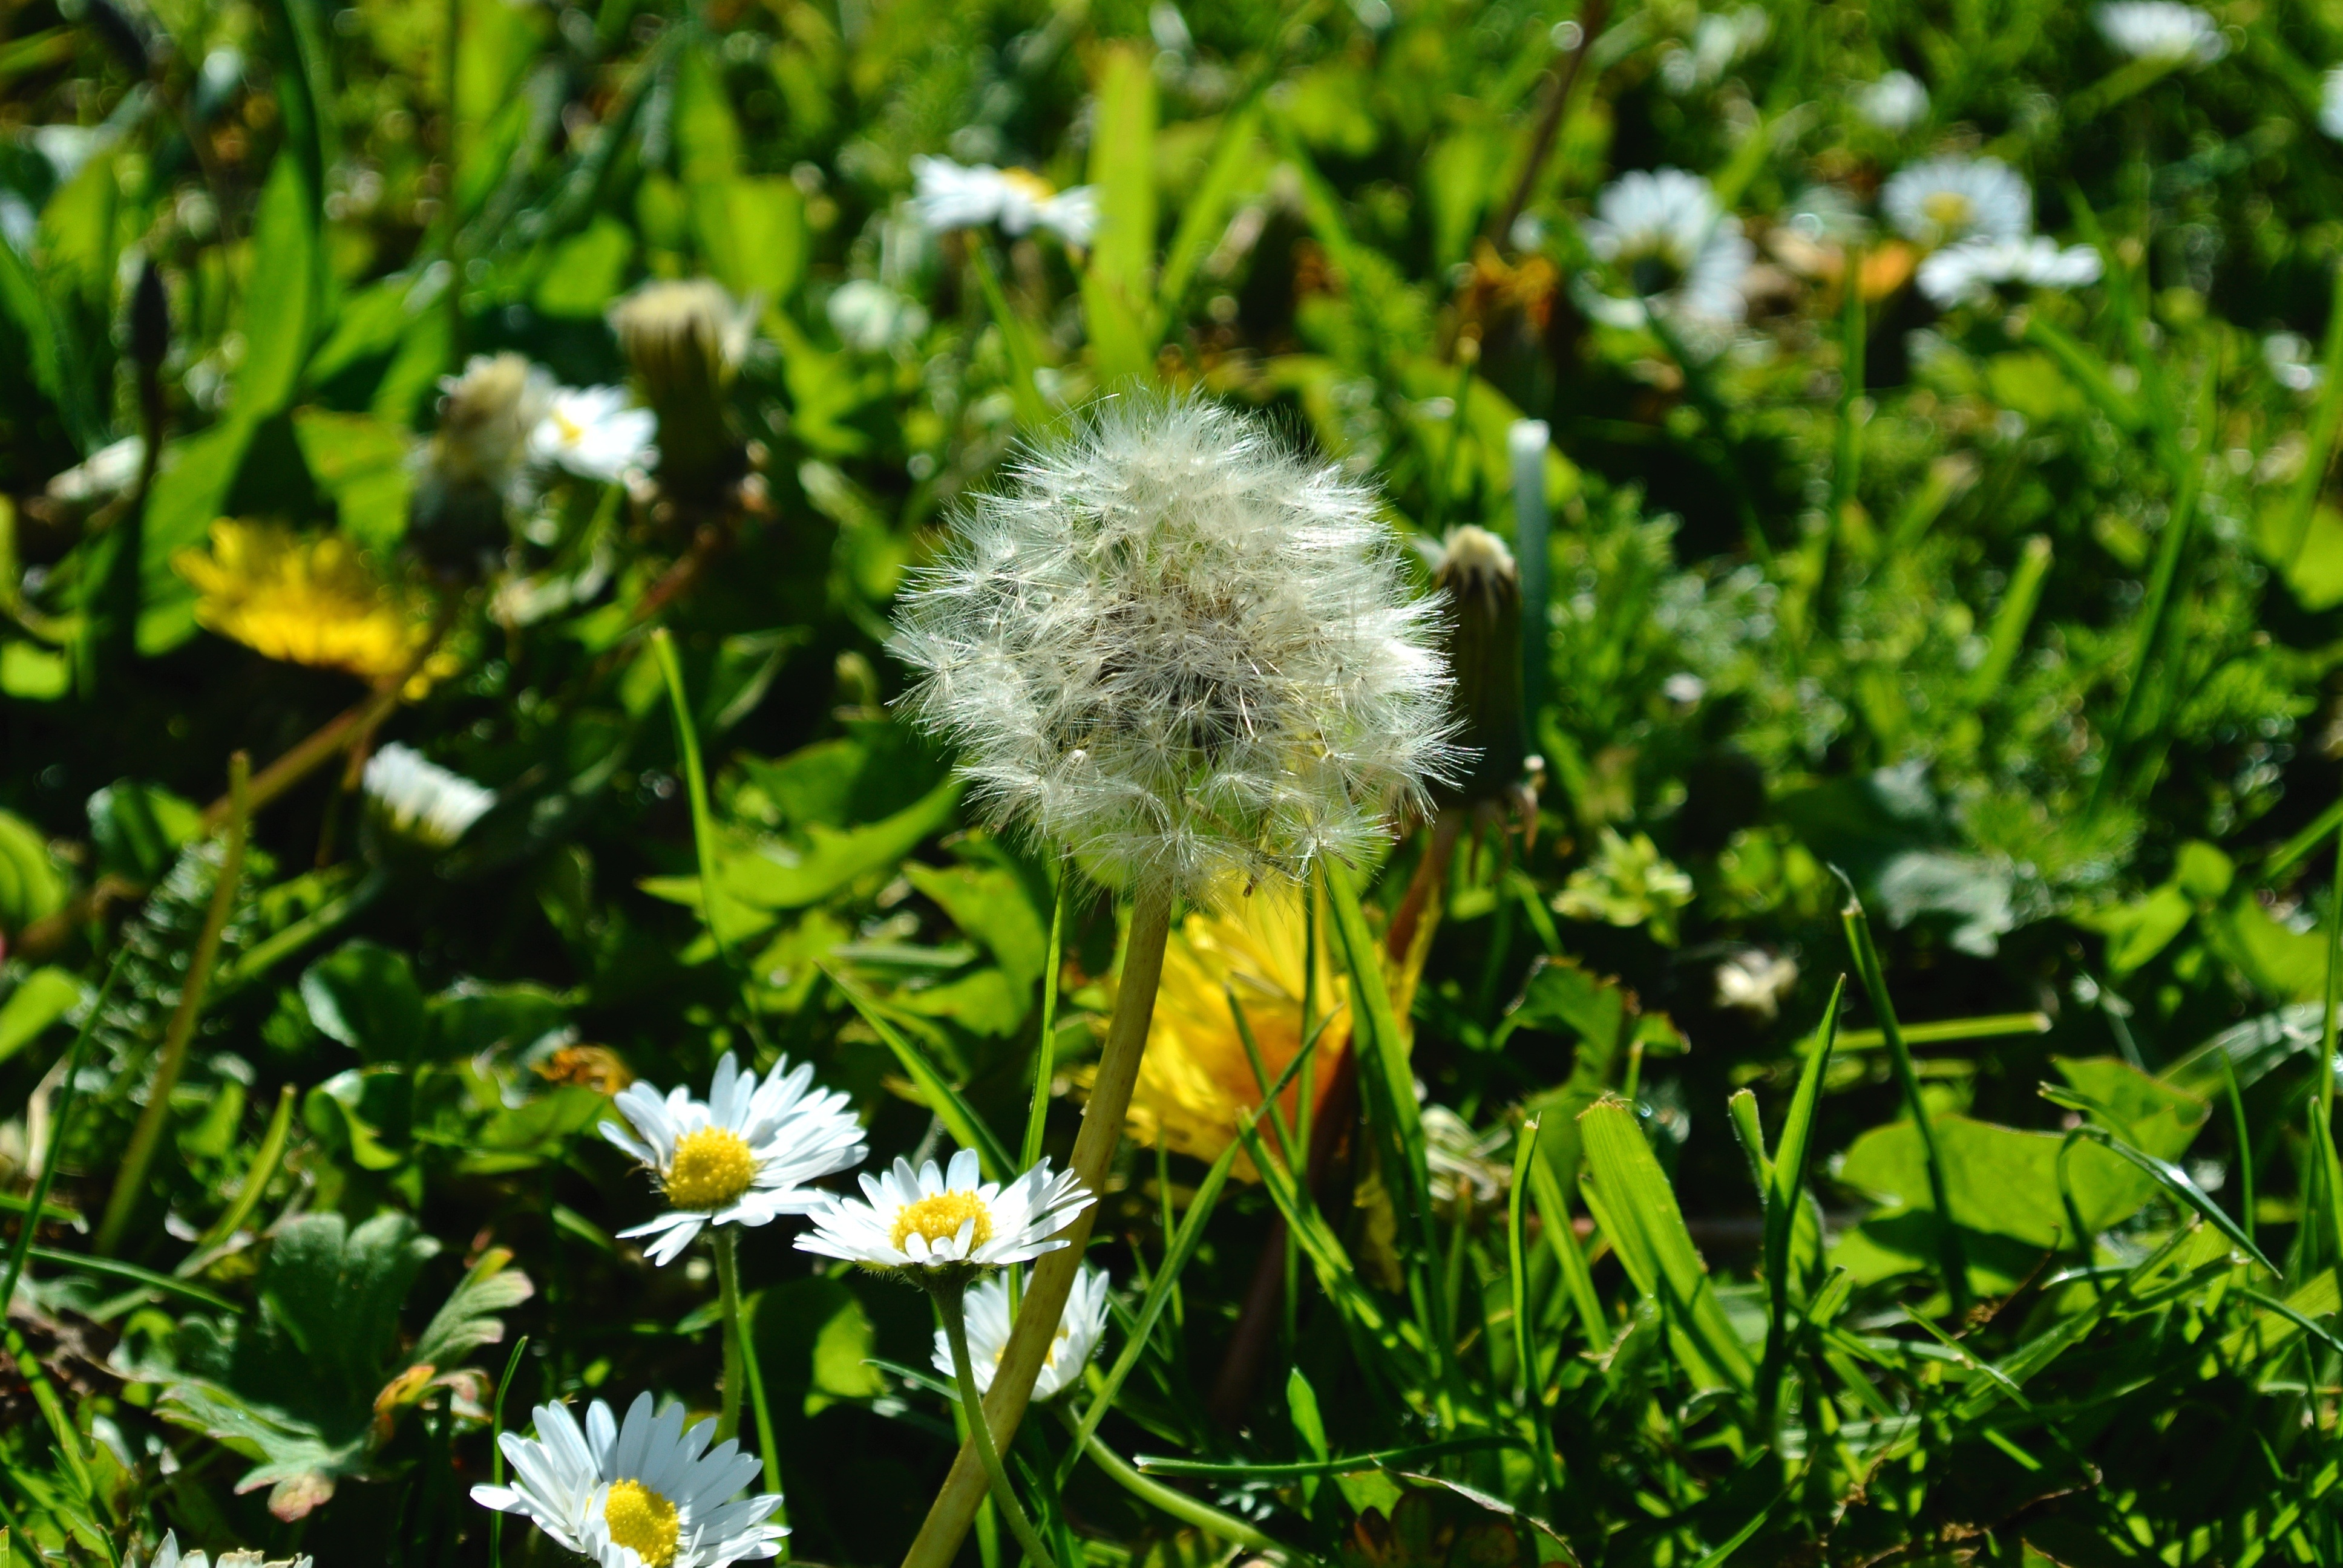
nature, grass, blossom, plant, lawn, meadow, dandelion, flower, bloom, summer, daisy, spring, botany, garden, flora, wildflower, pointed flower, faded, flowering plant, daisy family, oxeye daisy, land plant, chamaemelum nobile